Uniforms of the United States Army

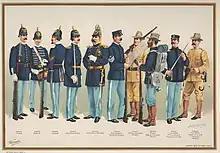
Infantry uniforms in 1899

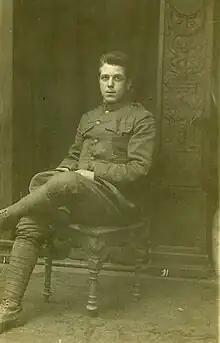
World War I soldier in his army uniform (1920)

Beginning in 1902, the Army made khaki and olive drab field uniforms standard issue, having seen their effectiveness in limited use during the Spanish–American War. The traditional blue was reserved for dress uniforms. Uniforms used during World War I remained substantially similar to the 1902 patterns. Blue uniforms were suspended during the conflict. During the inter-war period, piecemeal modifications were made to the designs, such as the introduction of open-collar coats, straight-legged trousers, and collared shirts with ties, resulting in uniforms that by the end of the 1930s were entirely different. A blue dress uniform was reintroduced in 1937.